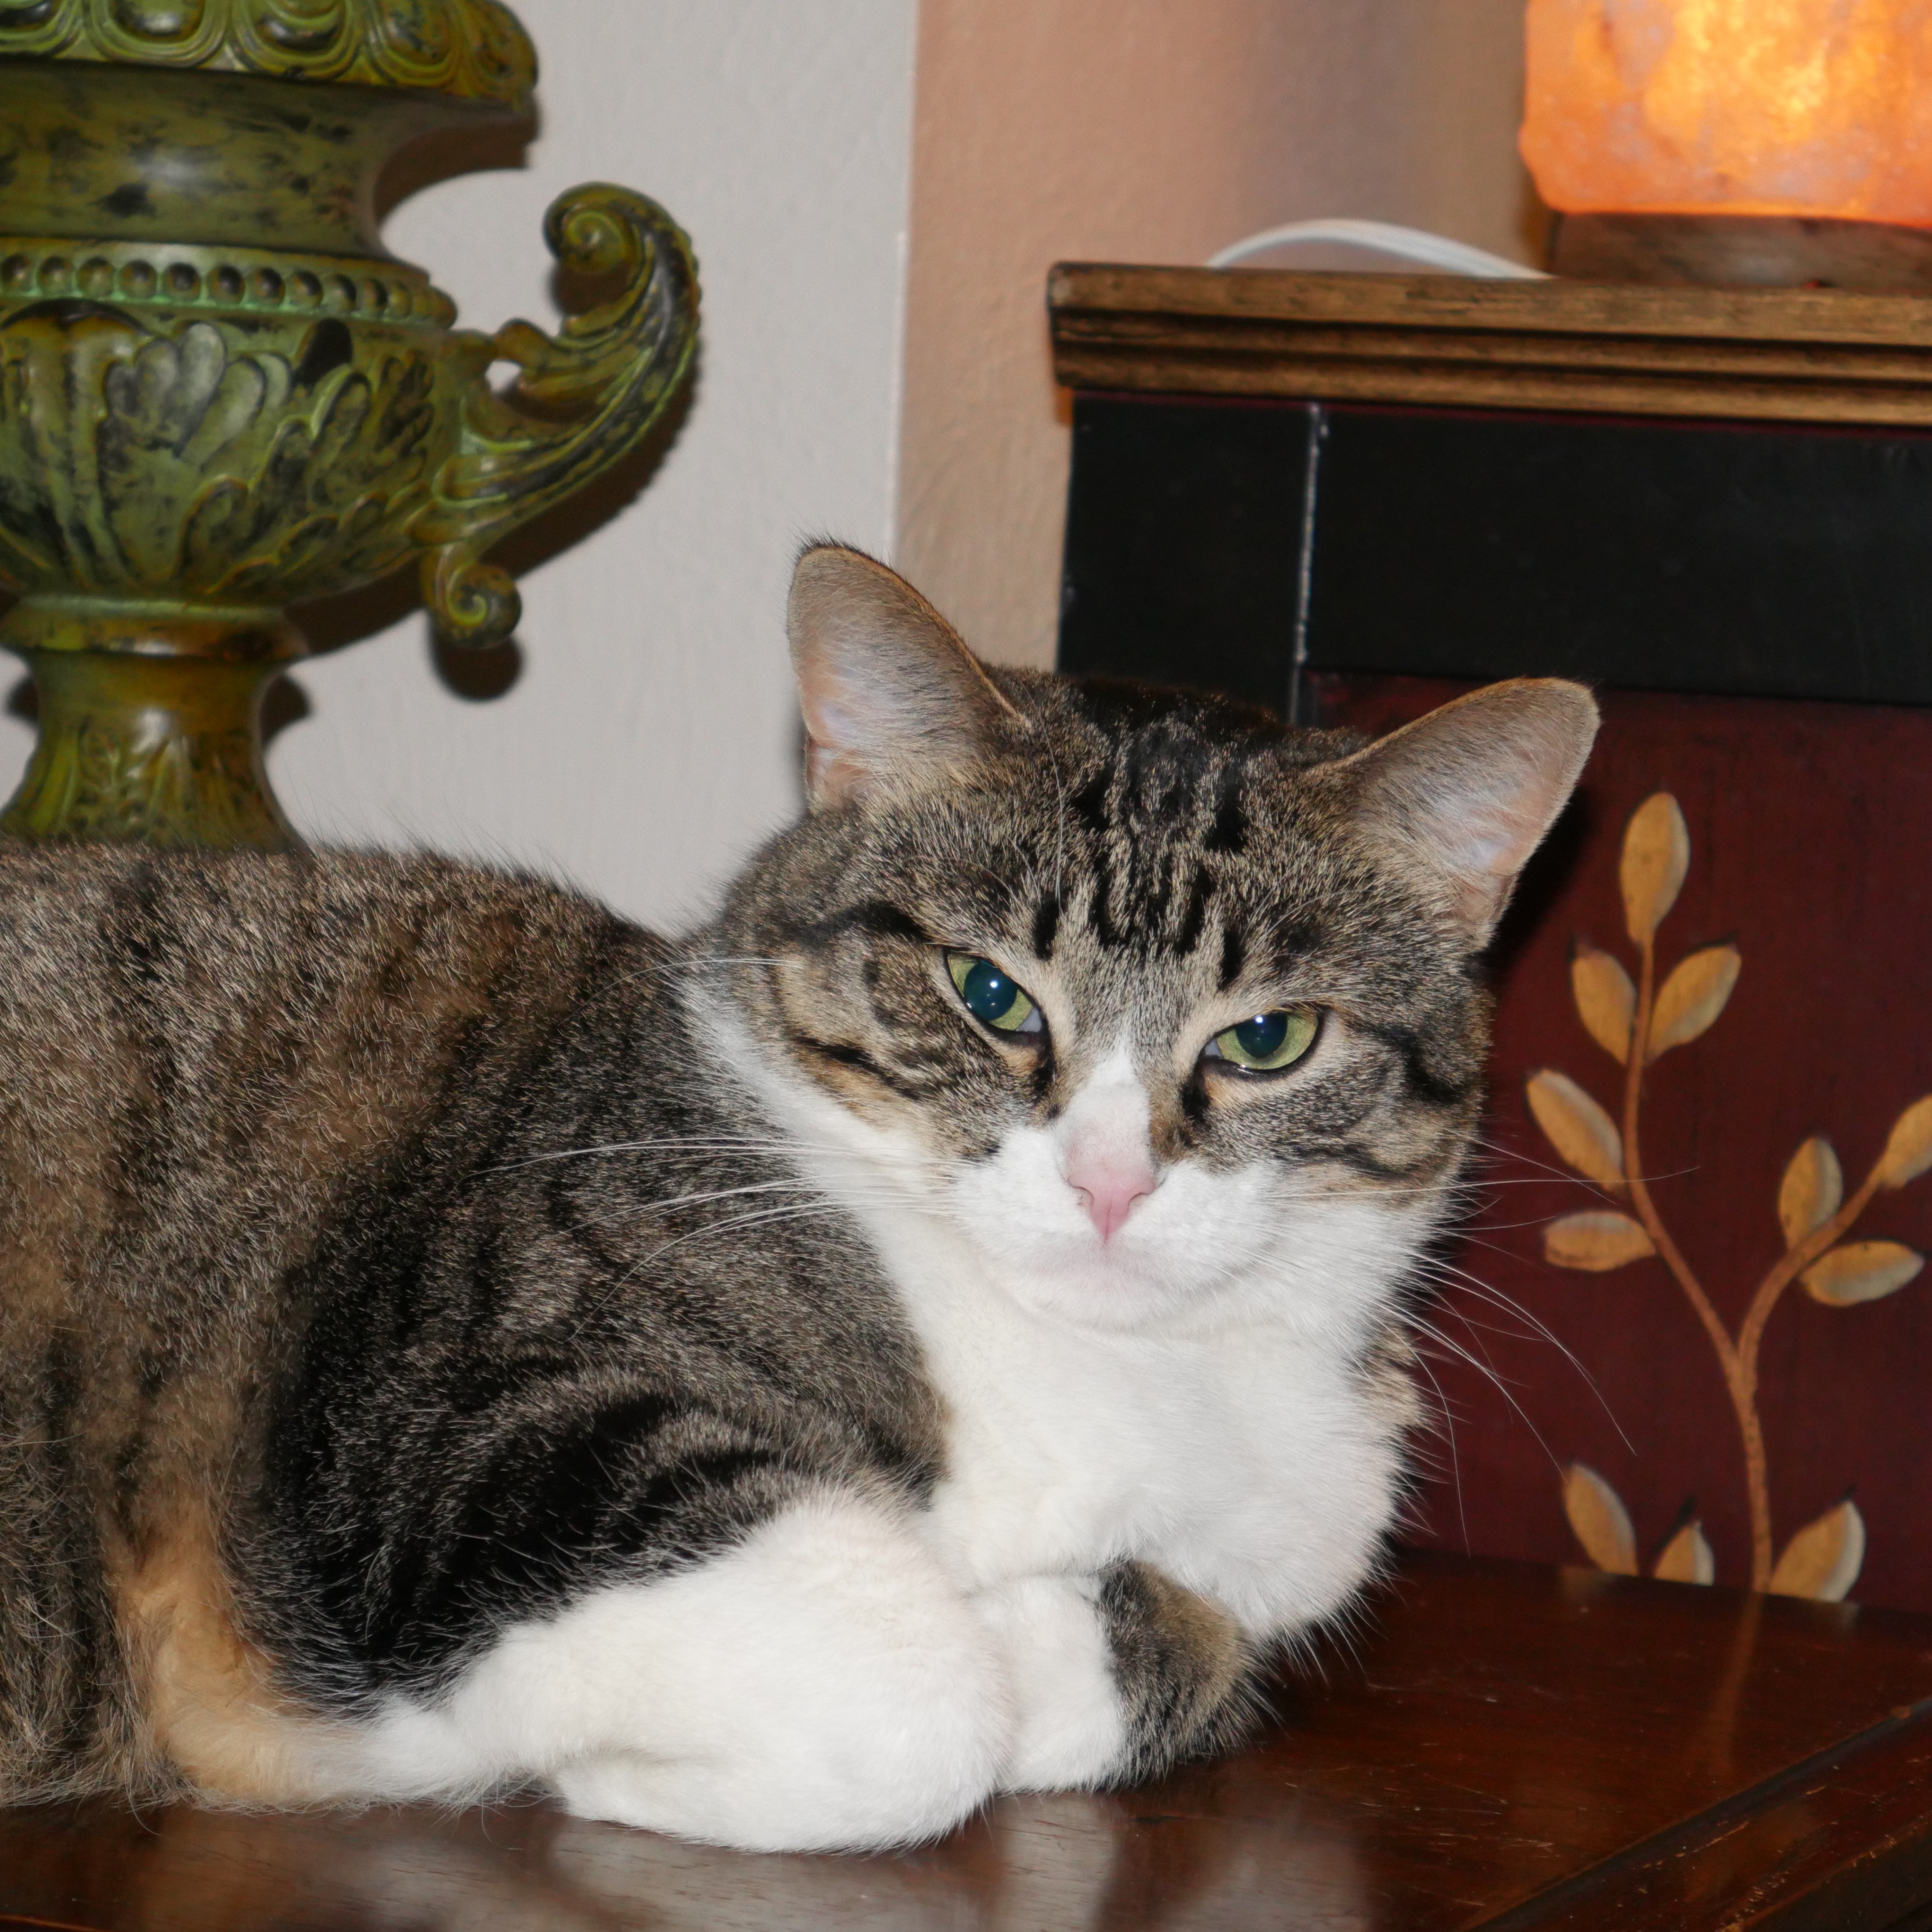
kitten, cat, mammal, whiskers, vertebrate, tabby cat, european shorthair, small to medium sized cats, cat like mammal, domestic short haired cat, american shorthair